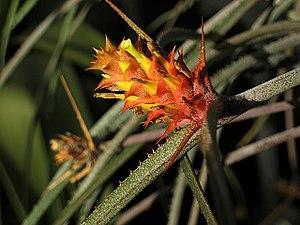
Acanthostachys strobilacea est une espèce de plantes de la famille des Bromeliaceae, originaire d'Amérique du Sud.